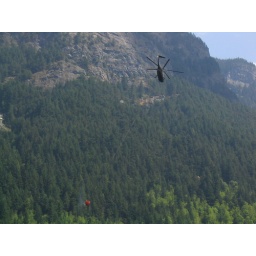
scooping water from a lake near Hope to fight one of many fires that were burning at that time. (2004)